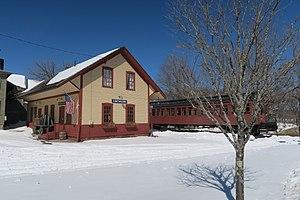
Contoocook est un village et un census-designated place des États-Unis situé dans le comté de Merrimack, dans l'État du New Hampshire. Le village est une des trois communautés constituant la ville de Hopkinton.